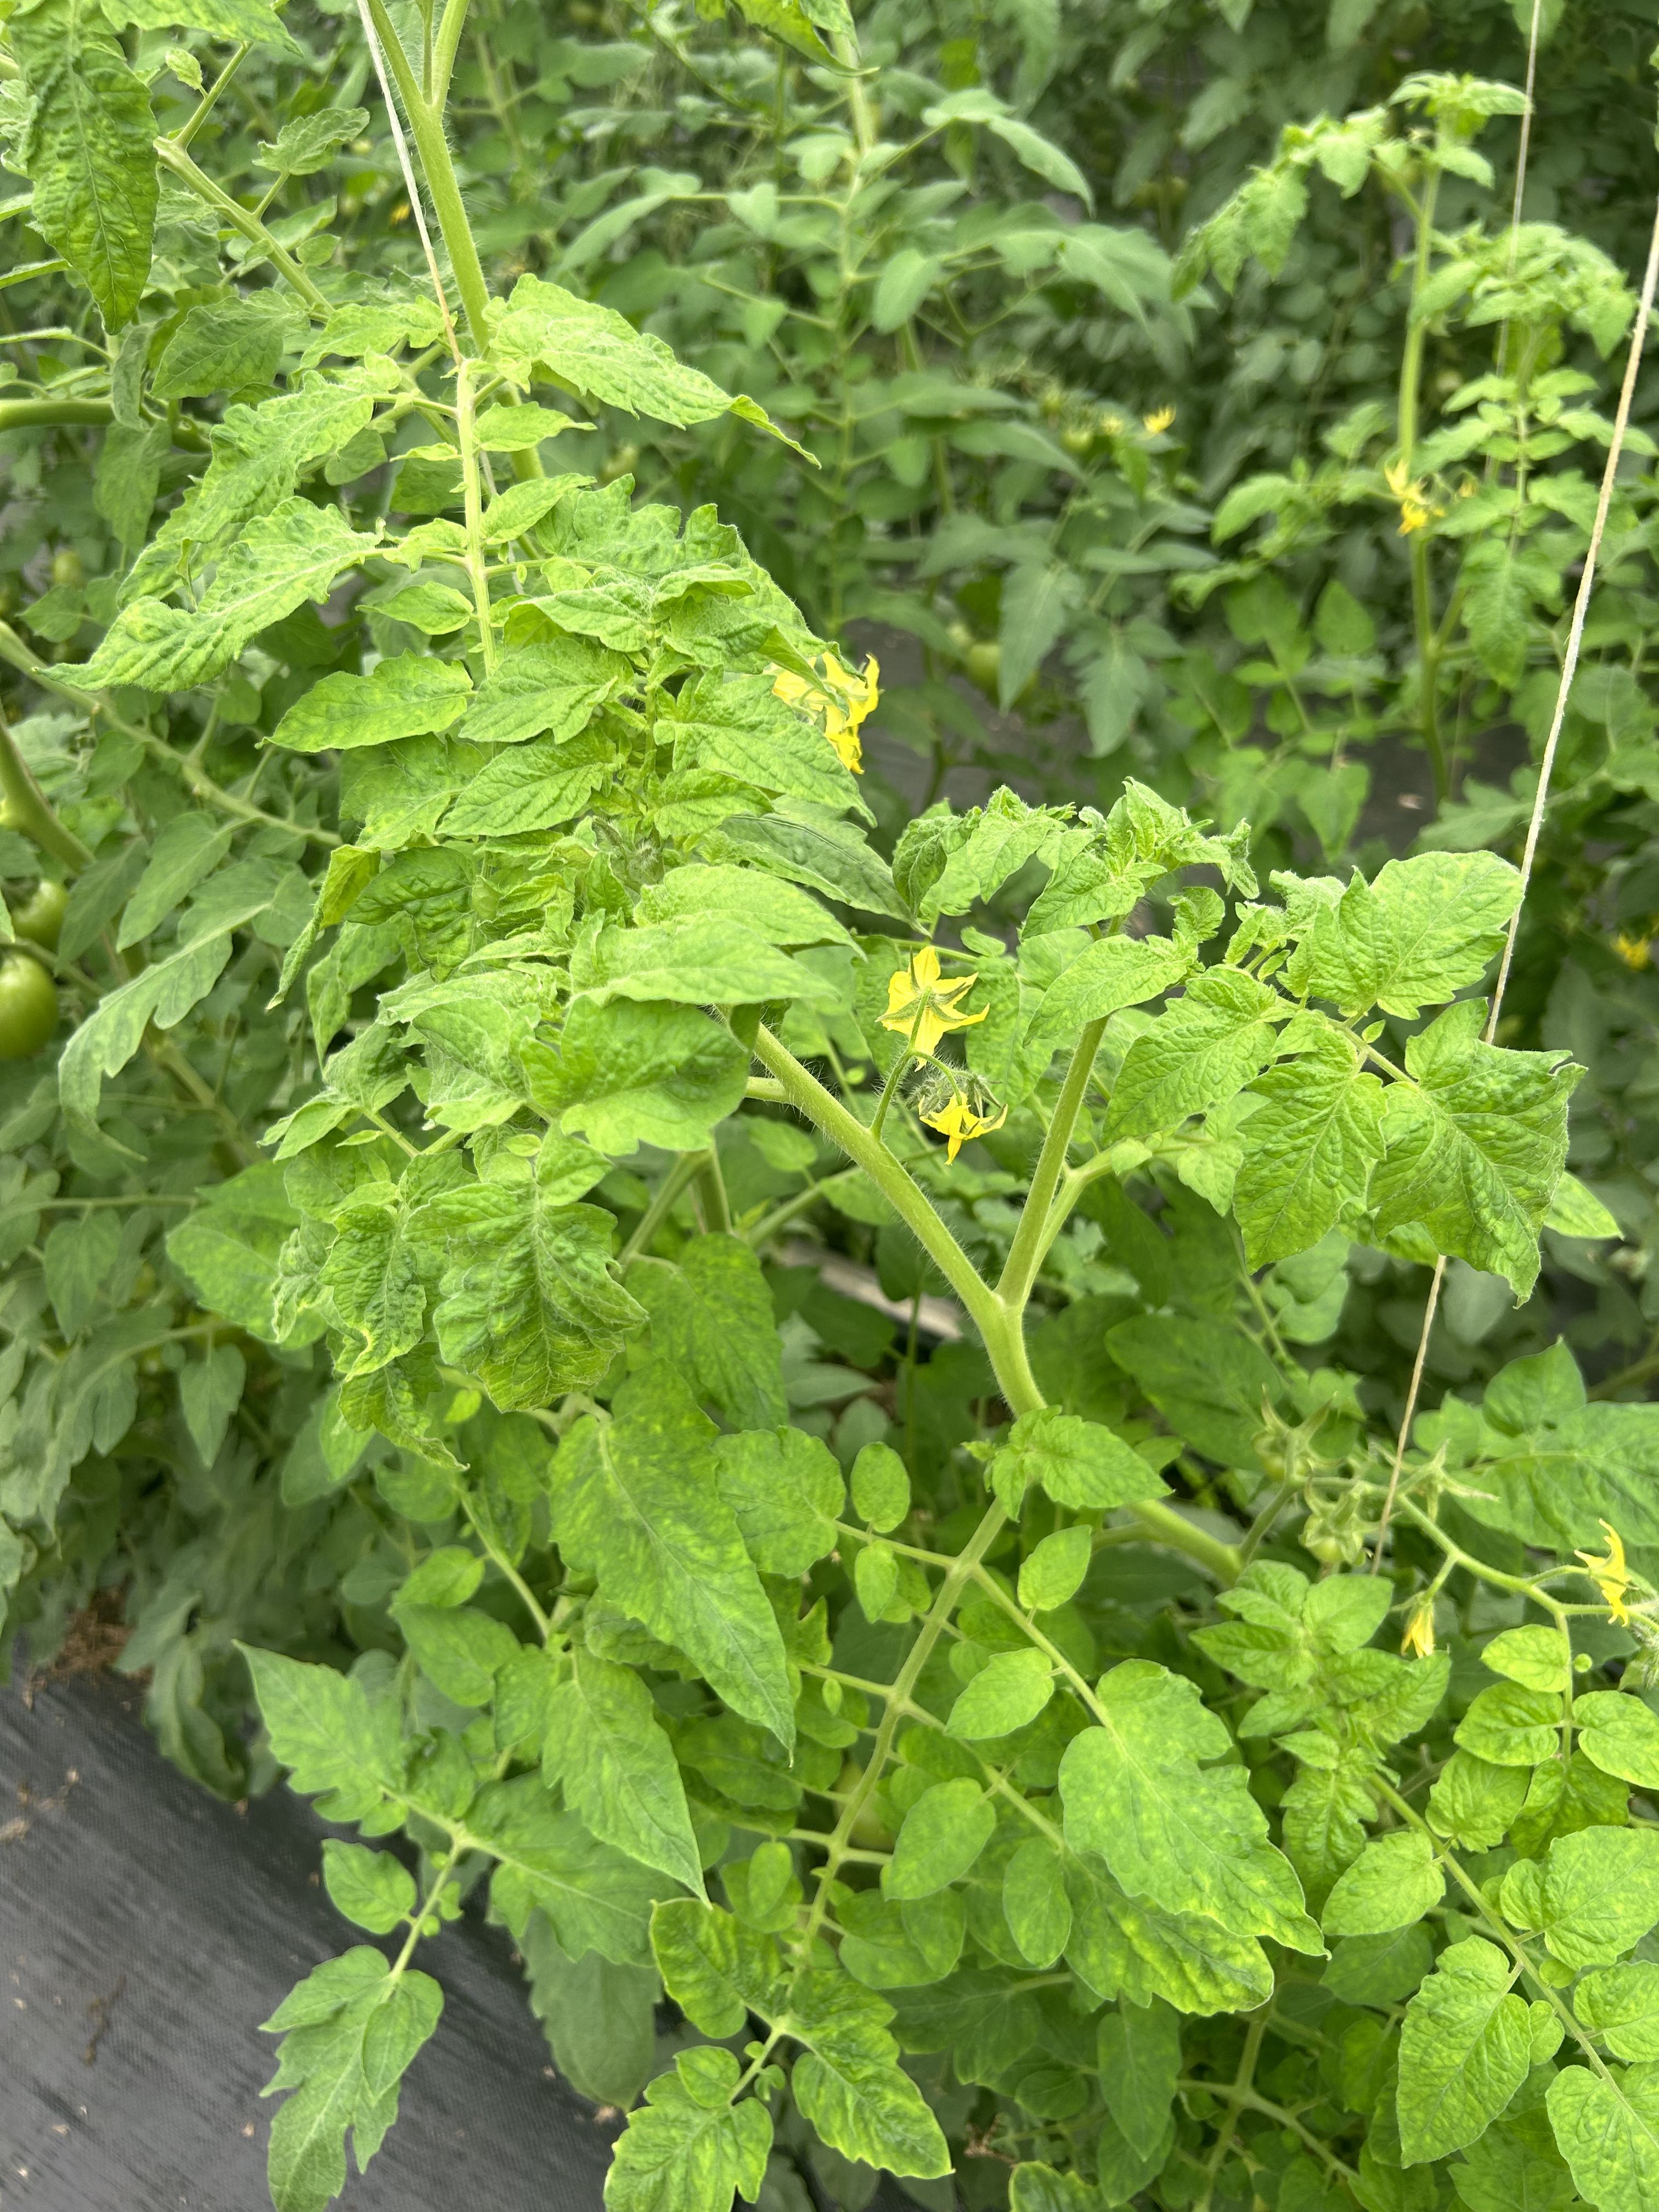
Disease: Viral